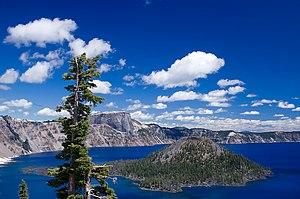
L'île Wizard, littéralement « île du Sorcier », est une île volcanique située à l'ouest du lac de Crater Lake dans le parc national de Crater Lake au sud de l'Oregon.